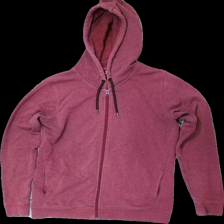
View: front
Type: Hoodie
Category: Unisex
Brand: Not in the list
Brand text on label: crivit
Colors: Purple
Material: 64% cotton 36% polyester
Cut: Regular
Size: M
Damage location: top left
Damage 2 location: bottom right
Damage 3 location: bottom center
Price range: <50
Recommended usage: Export
Description: lila hoodie med dragkedja, mycket nopprig